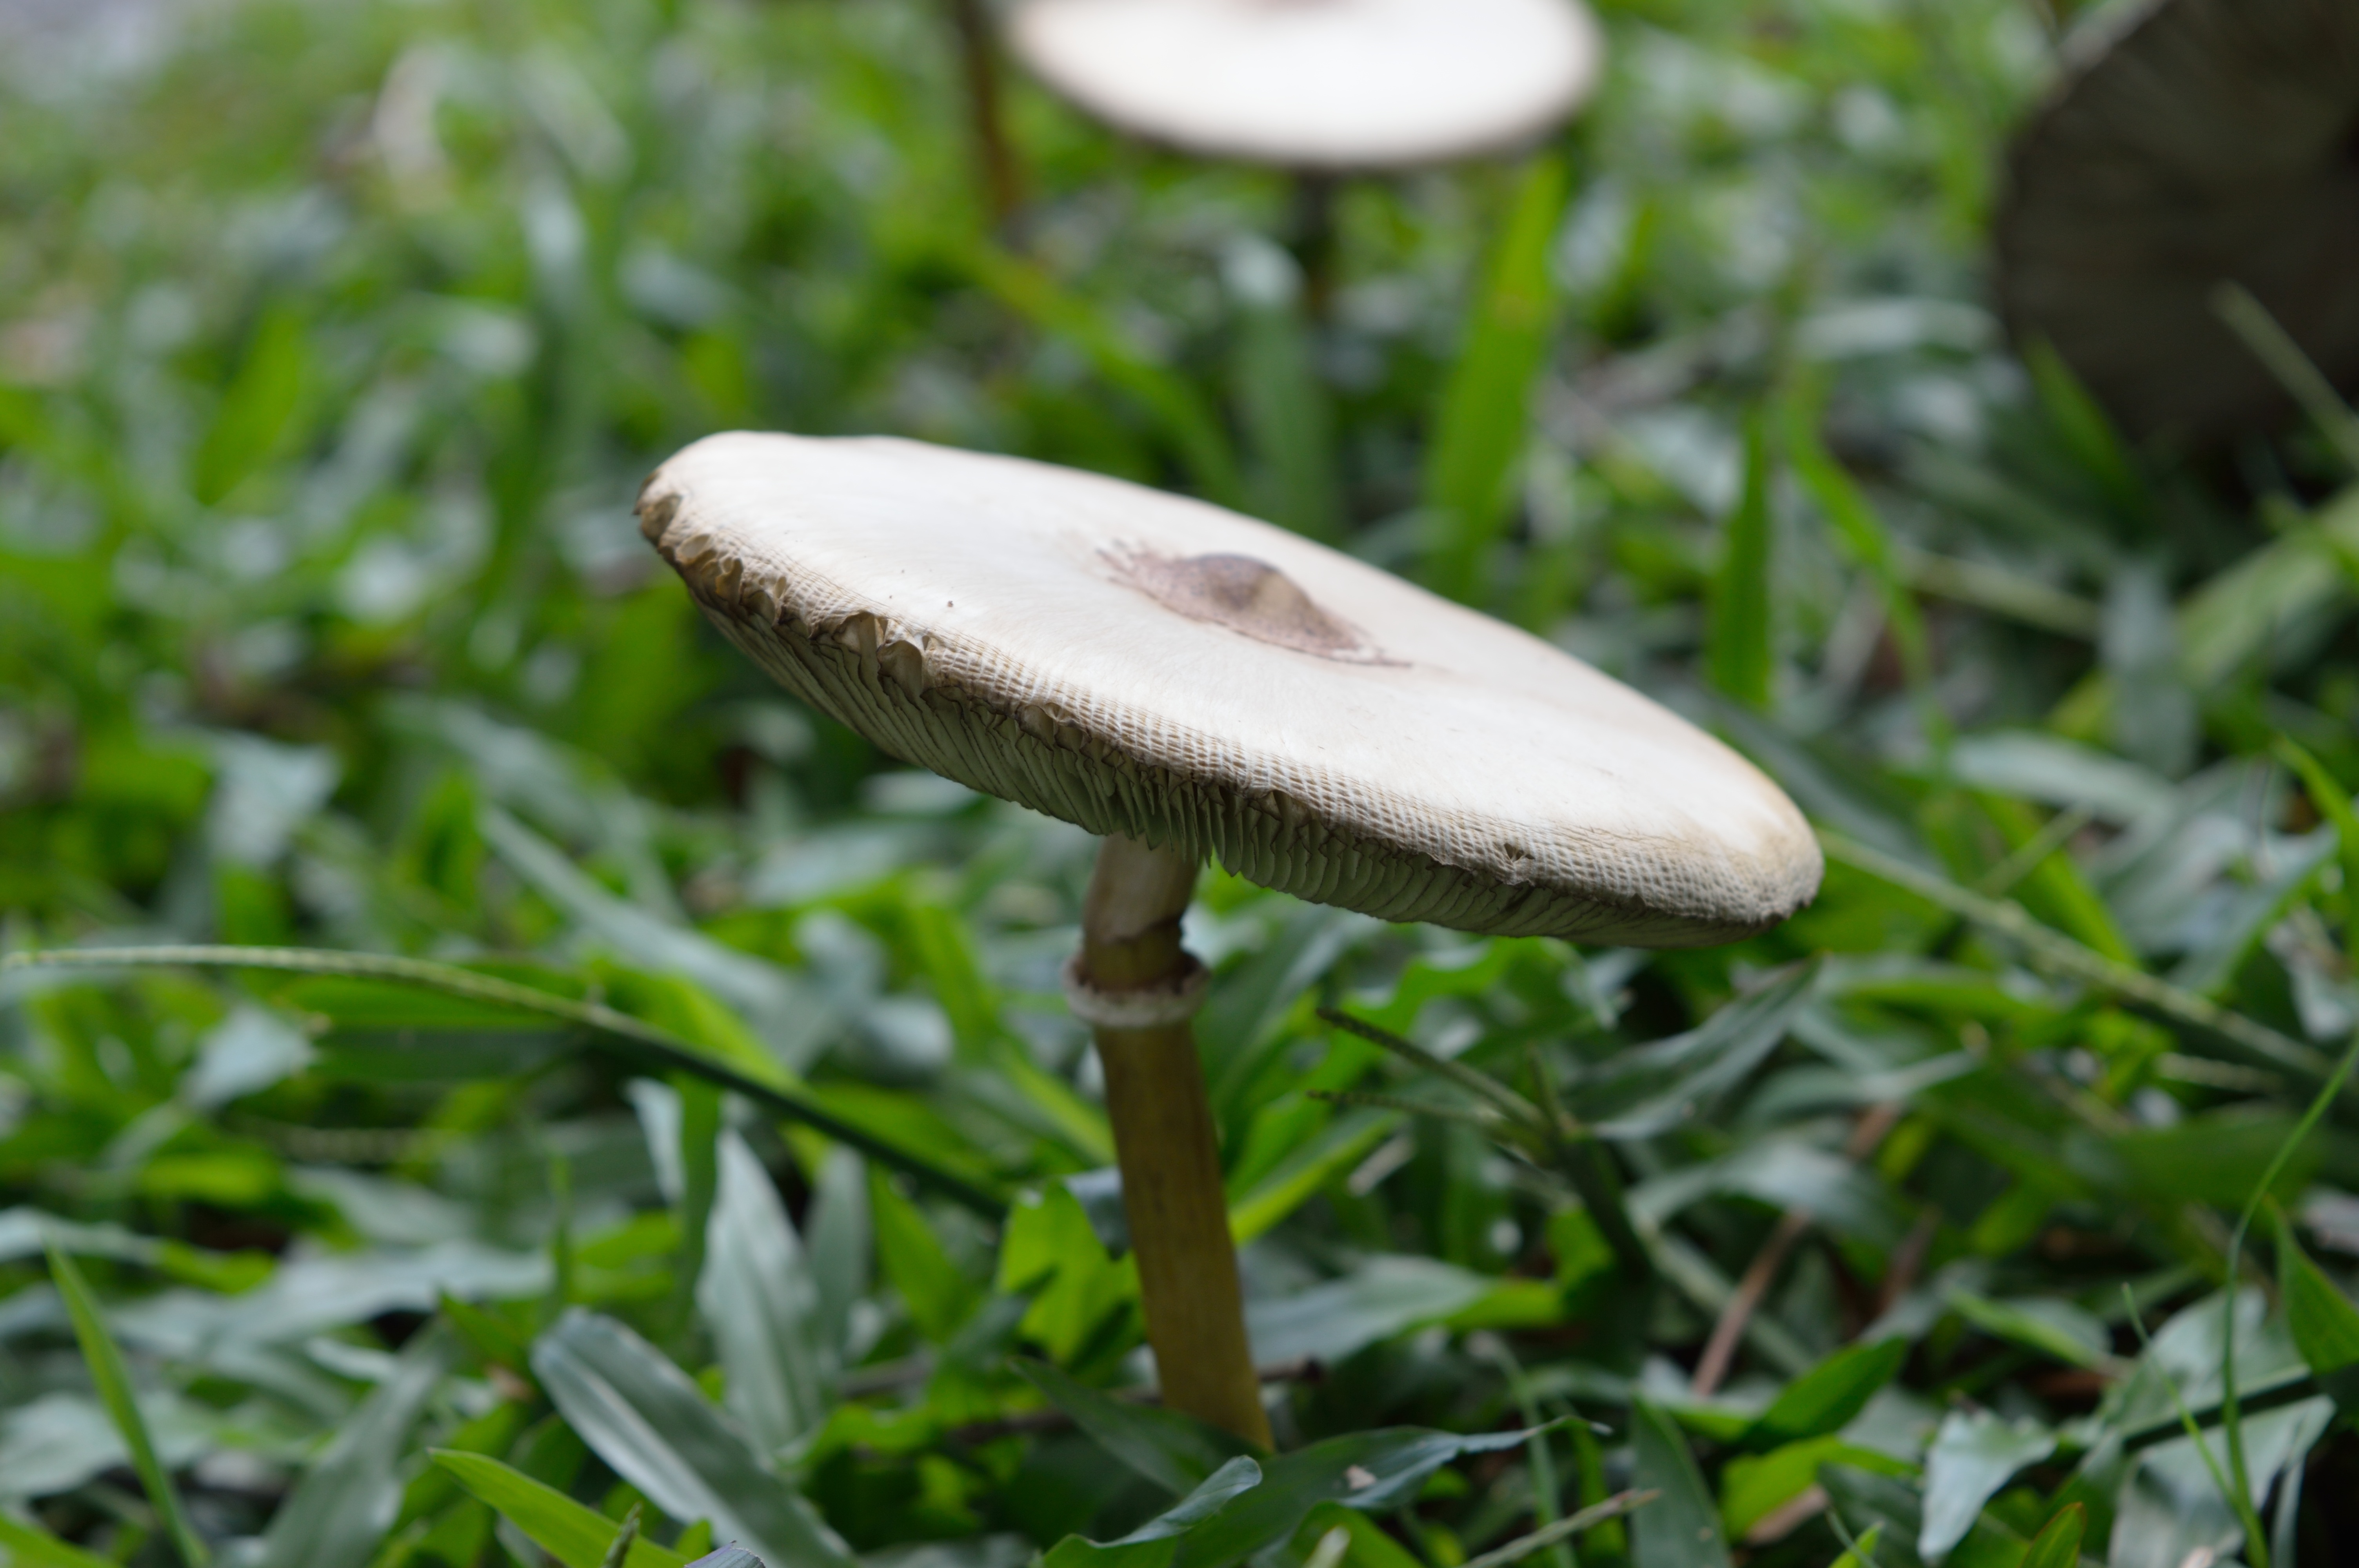
nature, forest, grass, flower, green, botany, mushroom, flora, fauna, fungus, fungi, cap, woodland, gill, bolete, agaricus, macro photography, edible mushroom, agaricomycetes, agaricaceae, champignon mushroom, penny bun